Marie-Anne Leroudier

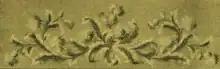
Bandeau brodé

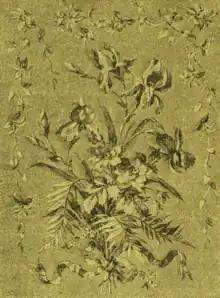
Écran brodé

In 1862, she married the draftsman Jean Leroudier, who worked on the Joseph-Albert Henry house, and enrolled in the drawing classes of Clothilde Alliod, director of the drawing course for women, annexed to the École des Beaux-Arts. Two years after her marriage, Leroudier set up an embroidery workshop specializing in the restoration of old fabrics which ensured her reputation with French and foreign collectors.